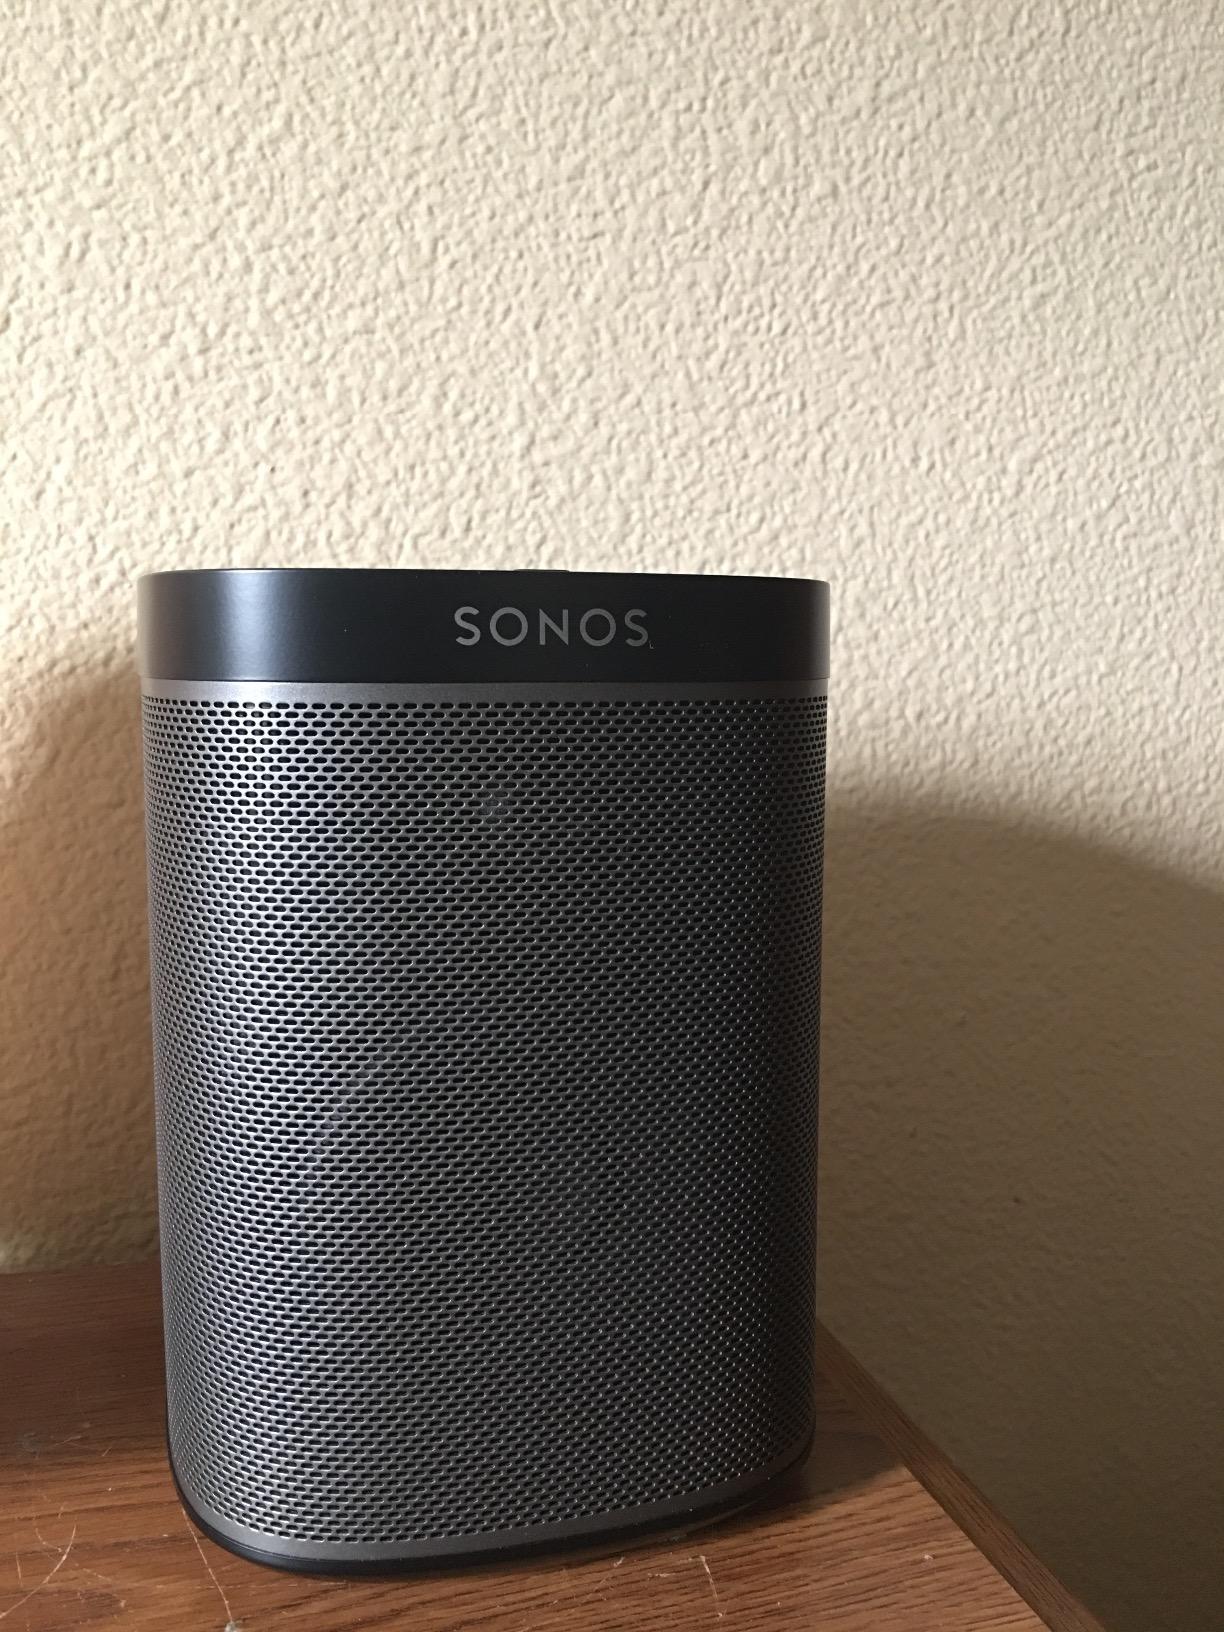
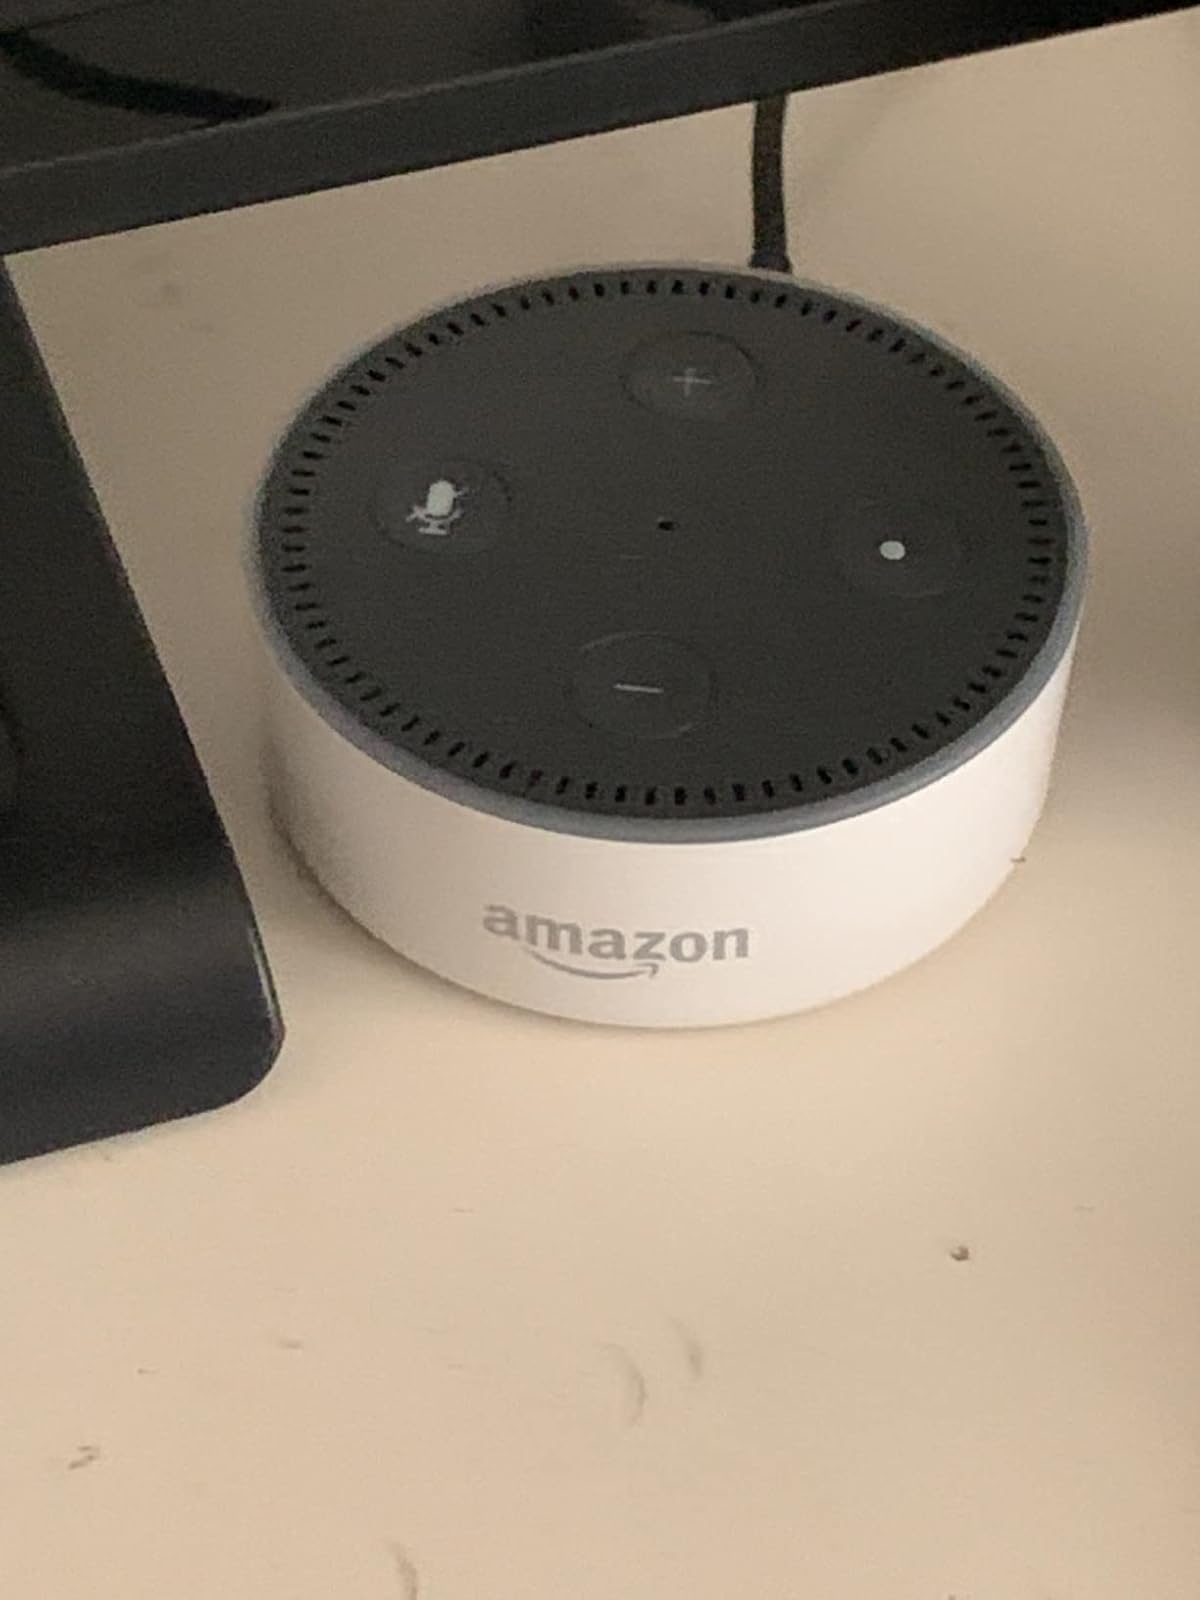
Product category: speaker
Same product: no